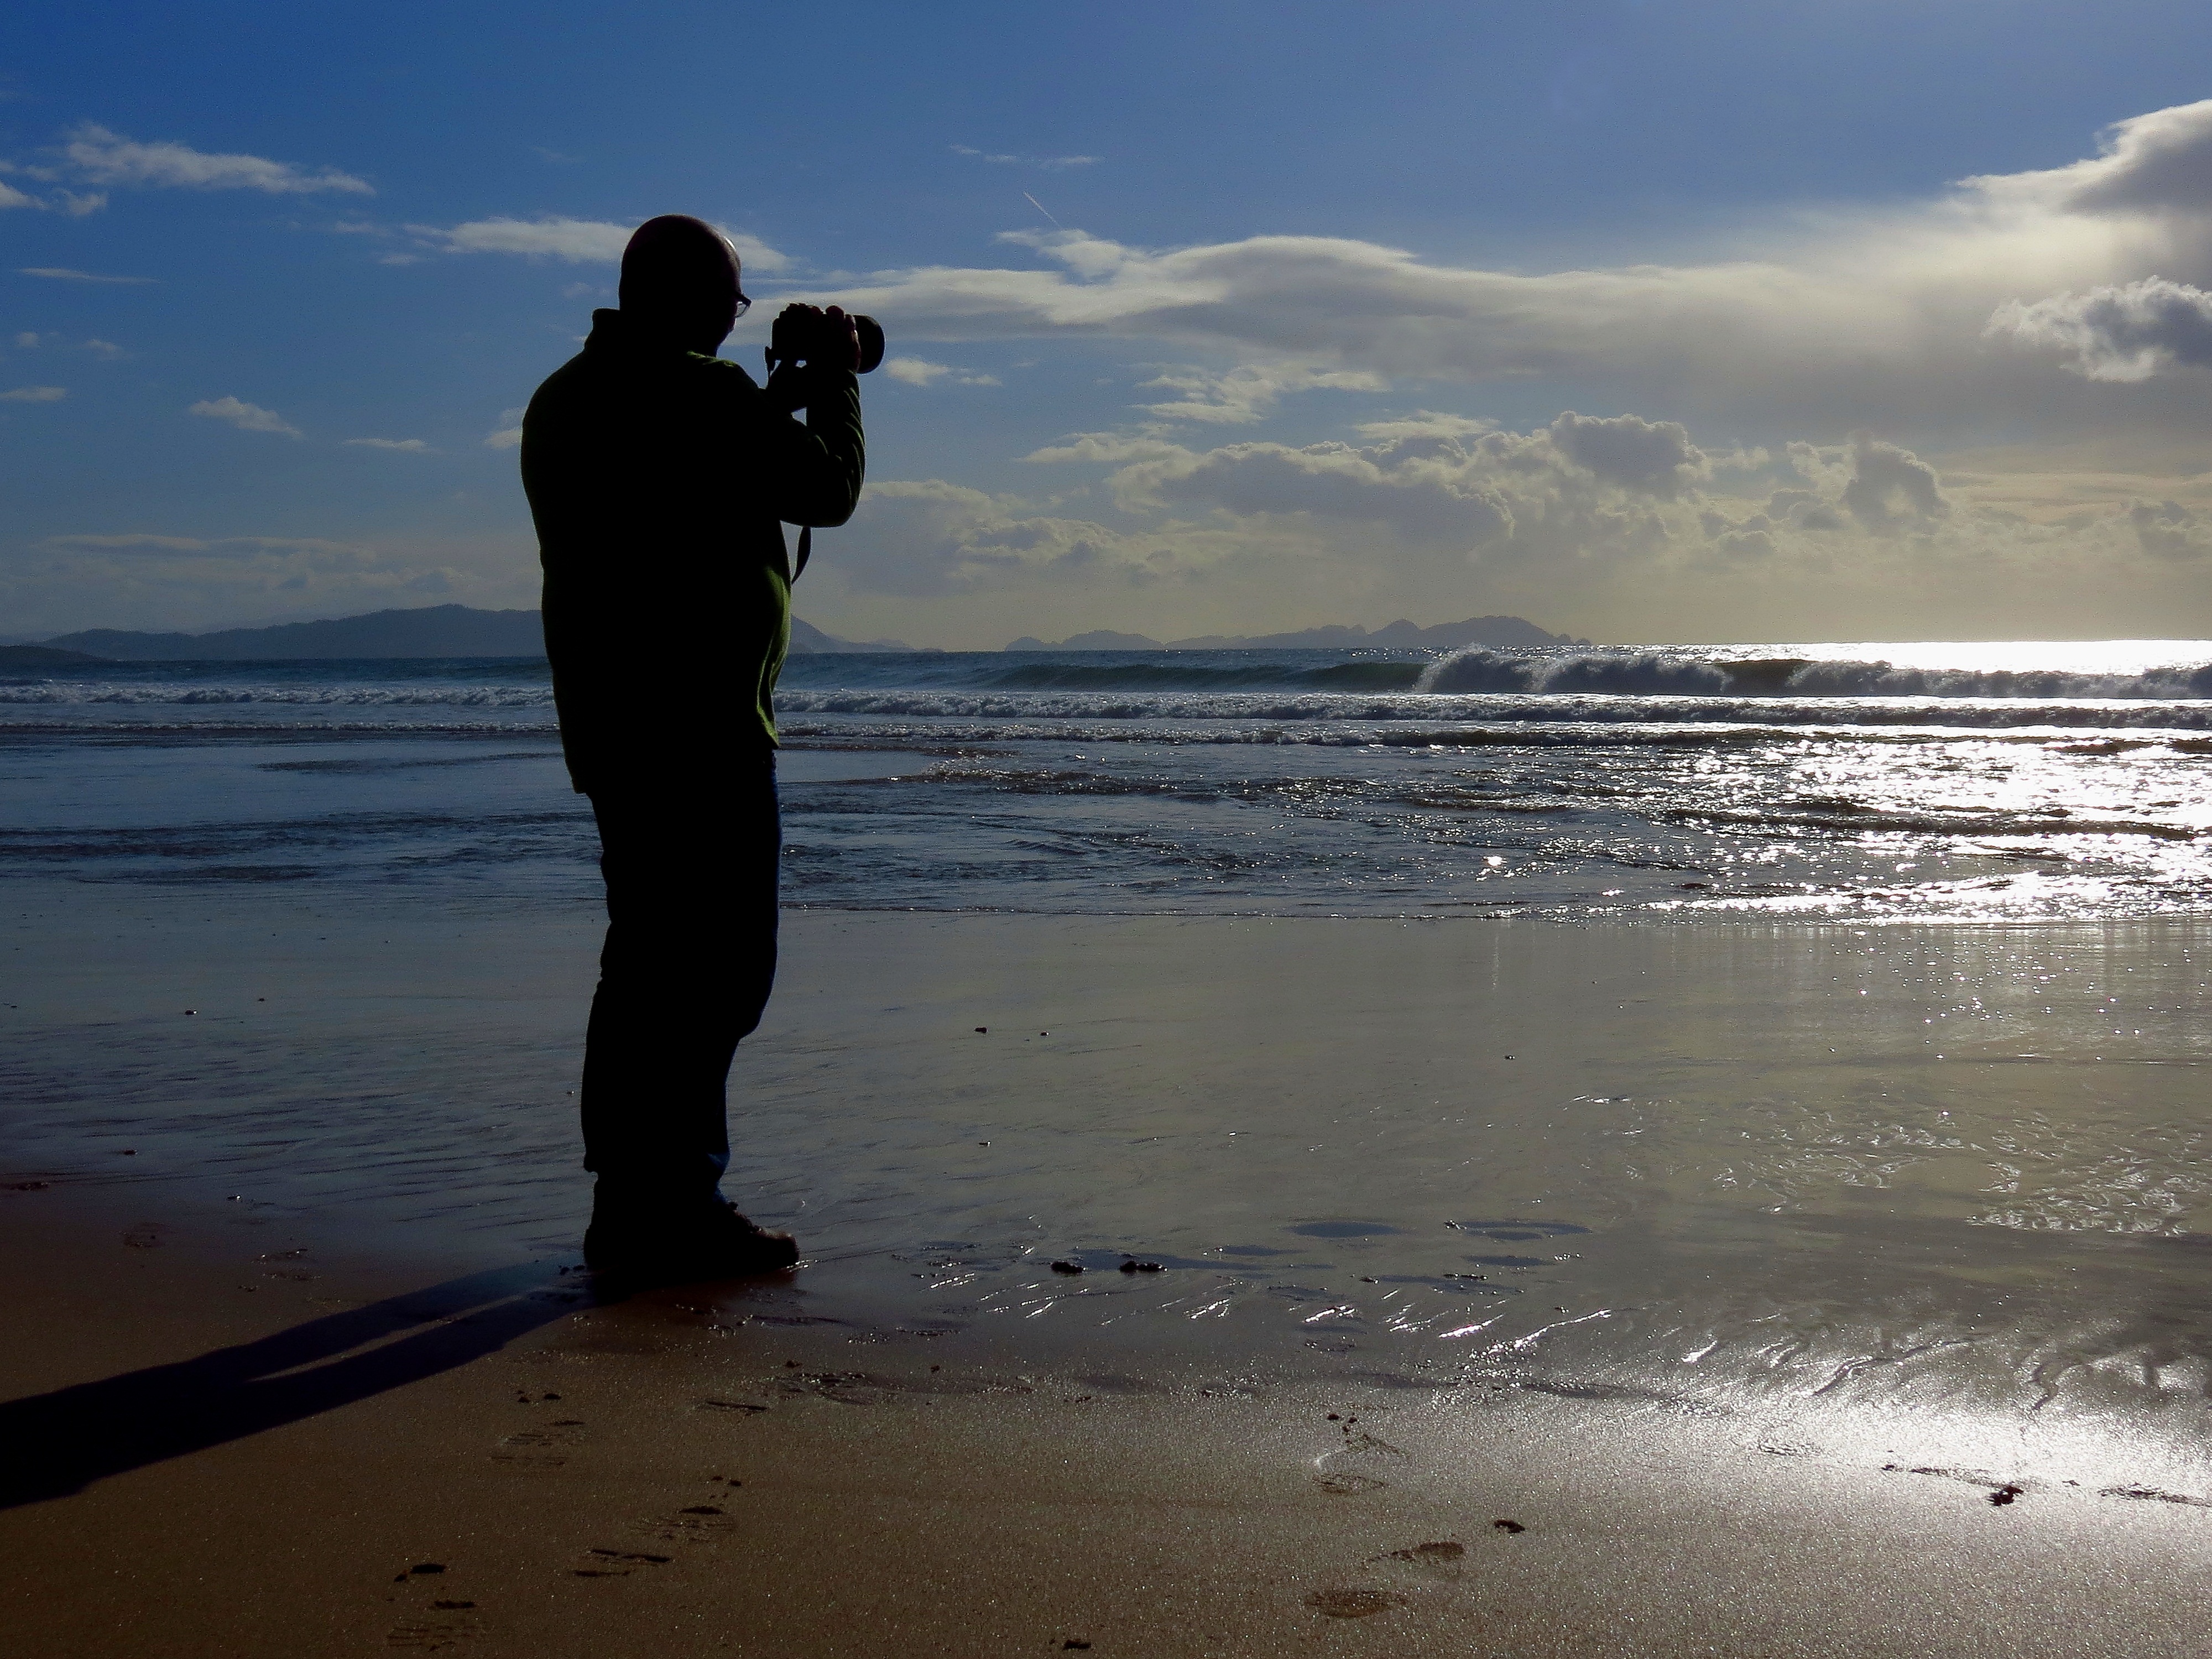
beach, landscape, sea, coast, sand, ocean, horizon, cloud, sunrise, sunset, sunlight, morning, shore, wave, dusk, evening, reflection, body of water, spain, galicia, pontevedra, sanxenxo, paisajes, ggl1, gaby1, canonsx40hs, montalvo, spa a